Football in Chile

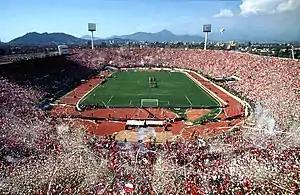
"Estadio Nacional de Chile" (National Stadium of Chile).

Football was first brought to Chile by the English that exhibited the sport during visits to the commercial ports such as in Valparaiso. Chileans living in the area would watch how the sport was being played. Wealthy and notable upper class Chilean families incorporated the sport in 1880 into their regular rituals which saw the first games of football in the country. This occurred within the confines of a significant British school, "The Mackay and Sutherland School" in Cerro Alegre, Valparaiso and considered to be the first football club in the country and in South America, founded by sons of British immigrants.